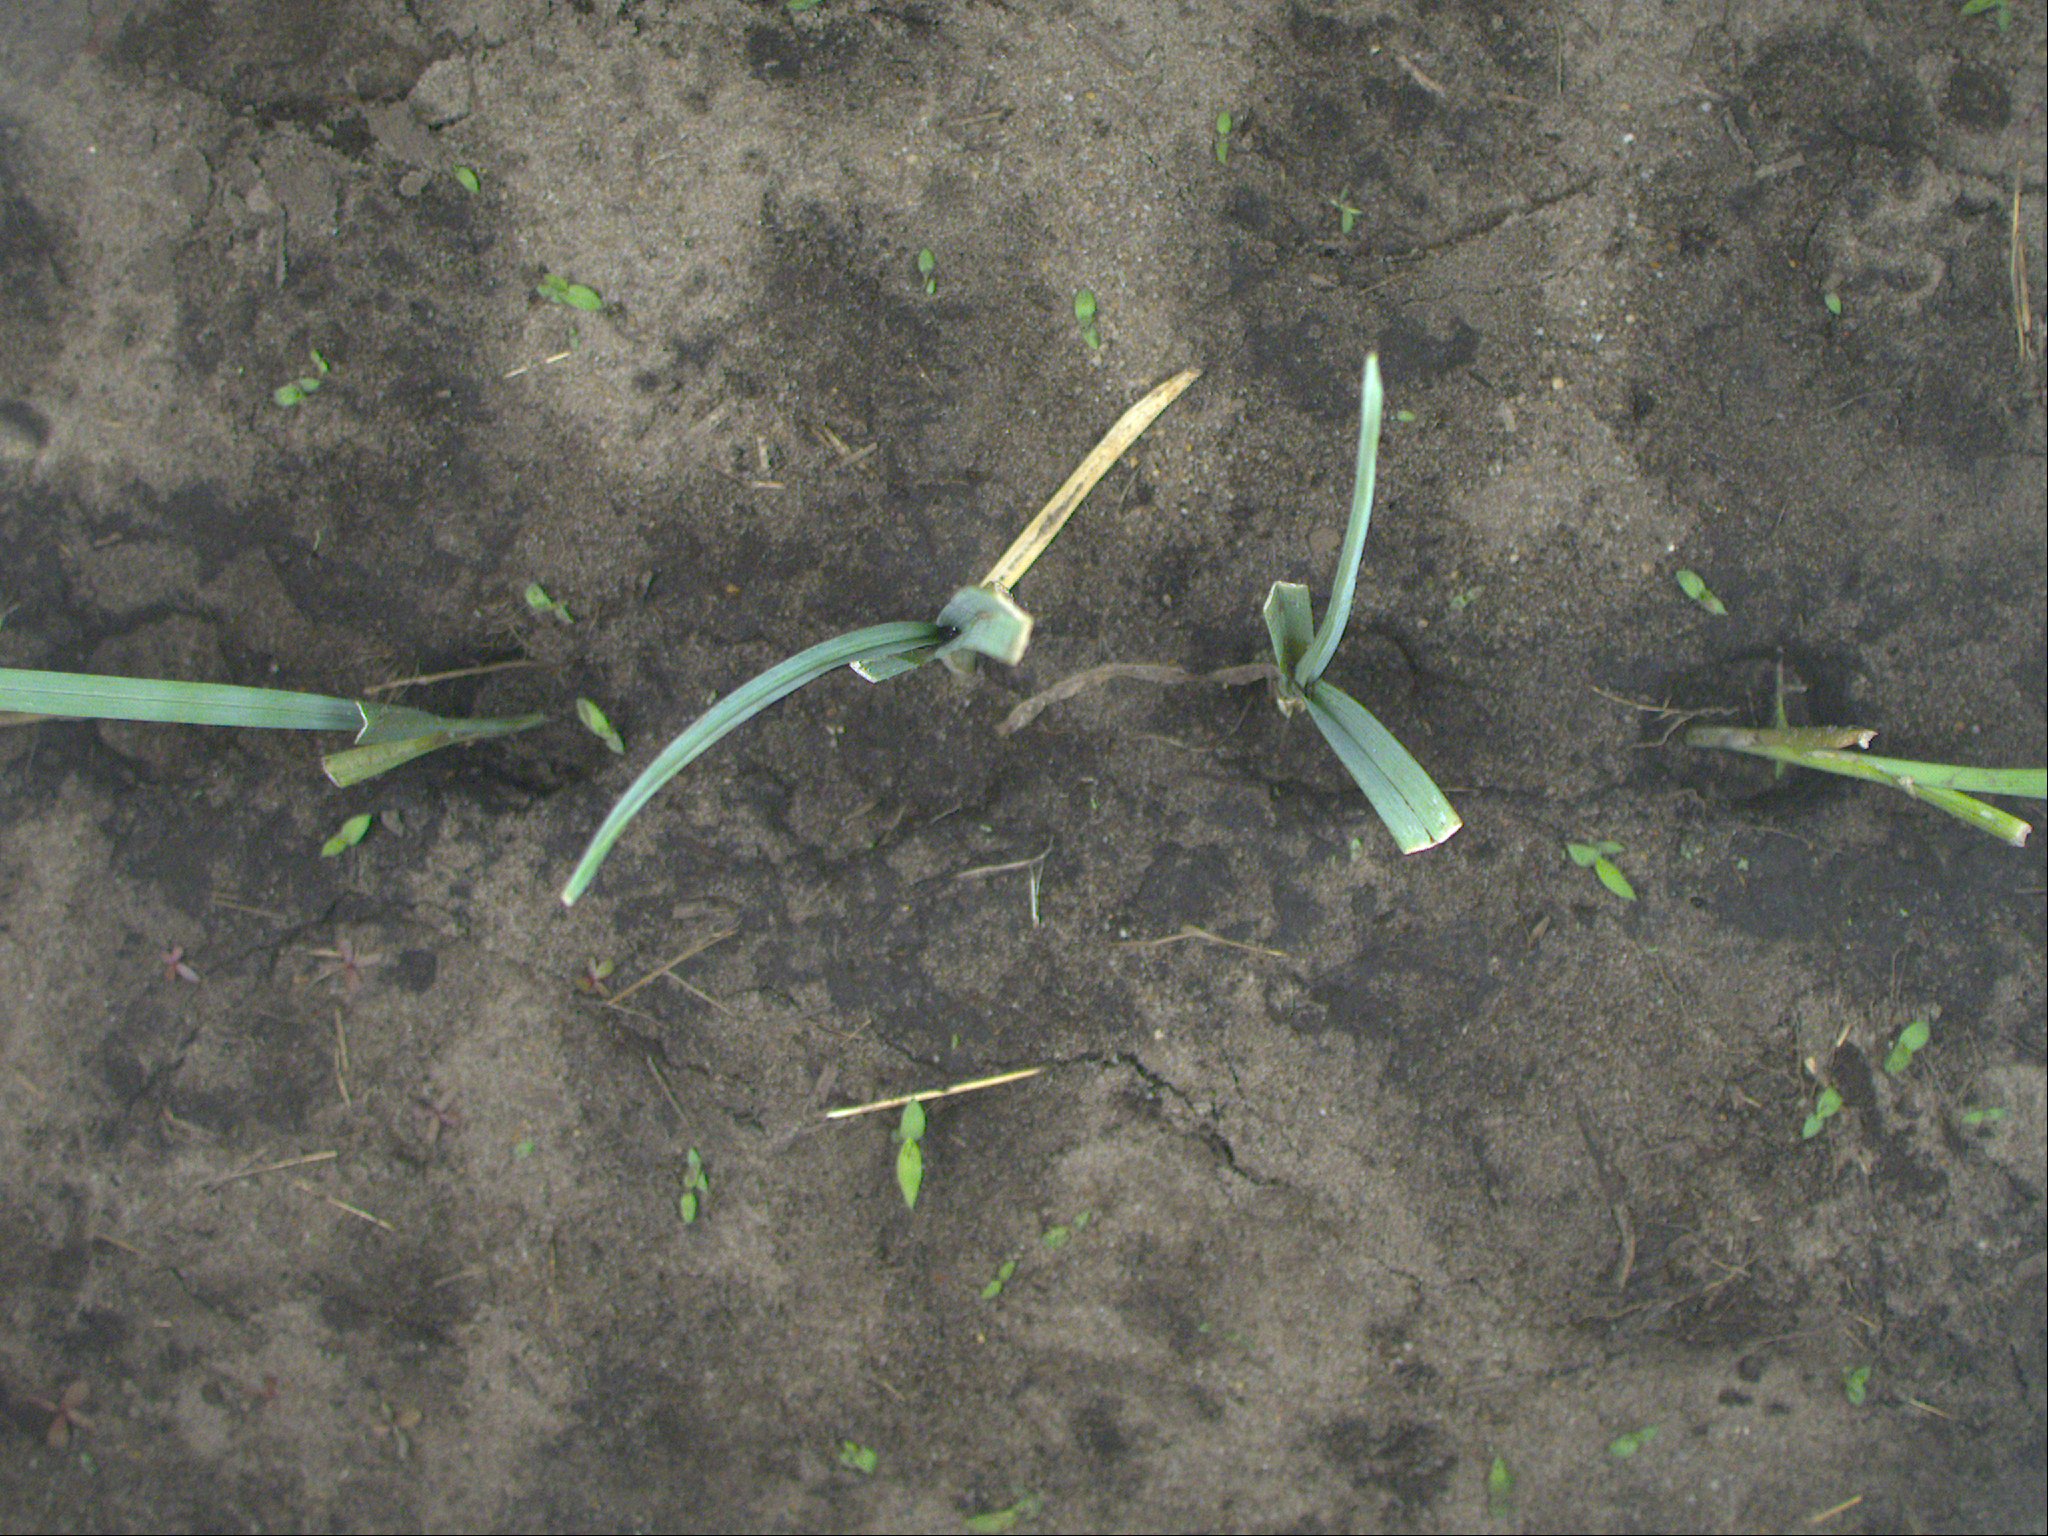
Crop: leek
Objects: leek, leek, leek, leek, stem_leek, stem_leek, stem_leek, stem_leek